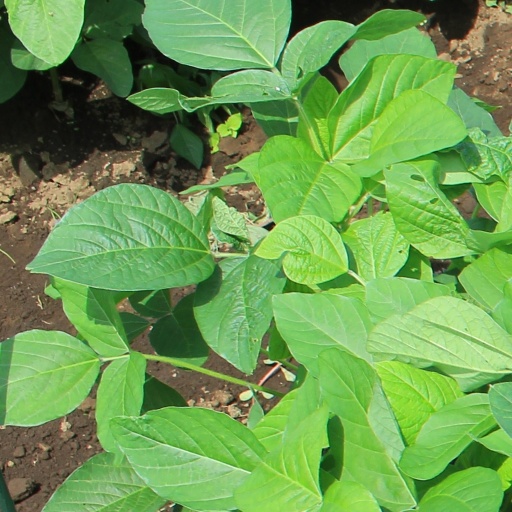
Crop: soybean